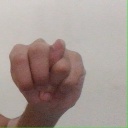
अक्षर: न